The Man Called Back

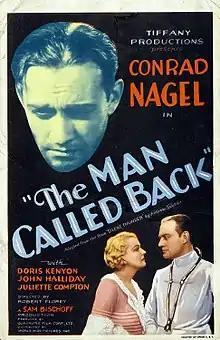
Theatrical release poster

The Man Called Back is a 1932 American Pre-Code film directed by Robert Florey.